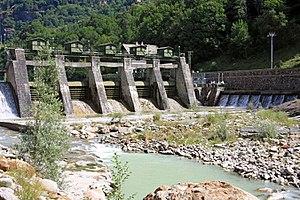
Le Lys est un affluent de la Doire Baltée, et descend de la Vallée du Lys, dans la basse Vallée d'Aoste. C'est un sous-affluent du Pô.